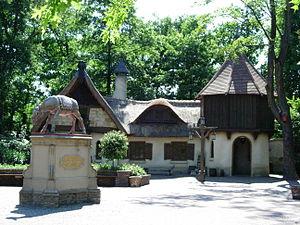
Petite-table-sois-mise, l'Âne-à-l'or et Gourdin-sors-du-sac
Efteling est un parc d'attractions et complexe de loisirs néerlandais situé à Kaatsheuvel, au Brabant-Septentrional.
Petite-table-sois-mise, l'Âne-à-l'or et Gourdin-sors-du-sac ou, plus simplement, La Petite Table, l'Âne et le Bâton est un conte populaire allemand qui figure parmi ceux recueillis par les frères Grimm dans le premier volume de Contes de l'enfance et du foyer.